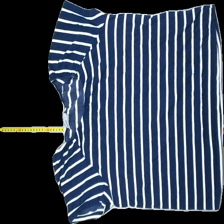
View: front
Type: Top
Category: Ladies
Brand: Isolde
Colors: Blue, White
Material: 100% cotton
Pattern: Striped
Cut: C-collar
Size: L
Season: Summer
Price range: 50-100
Recommended usage: Reuse